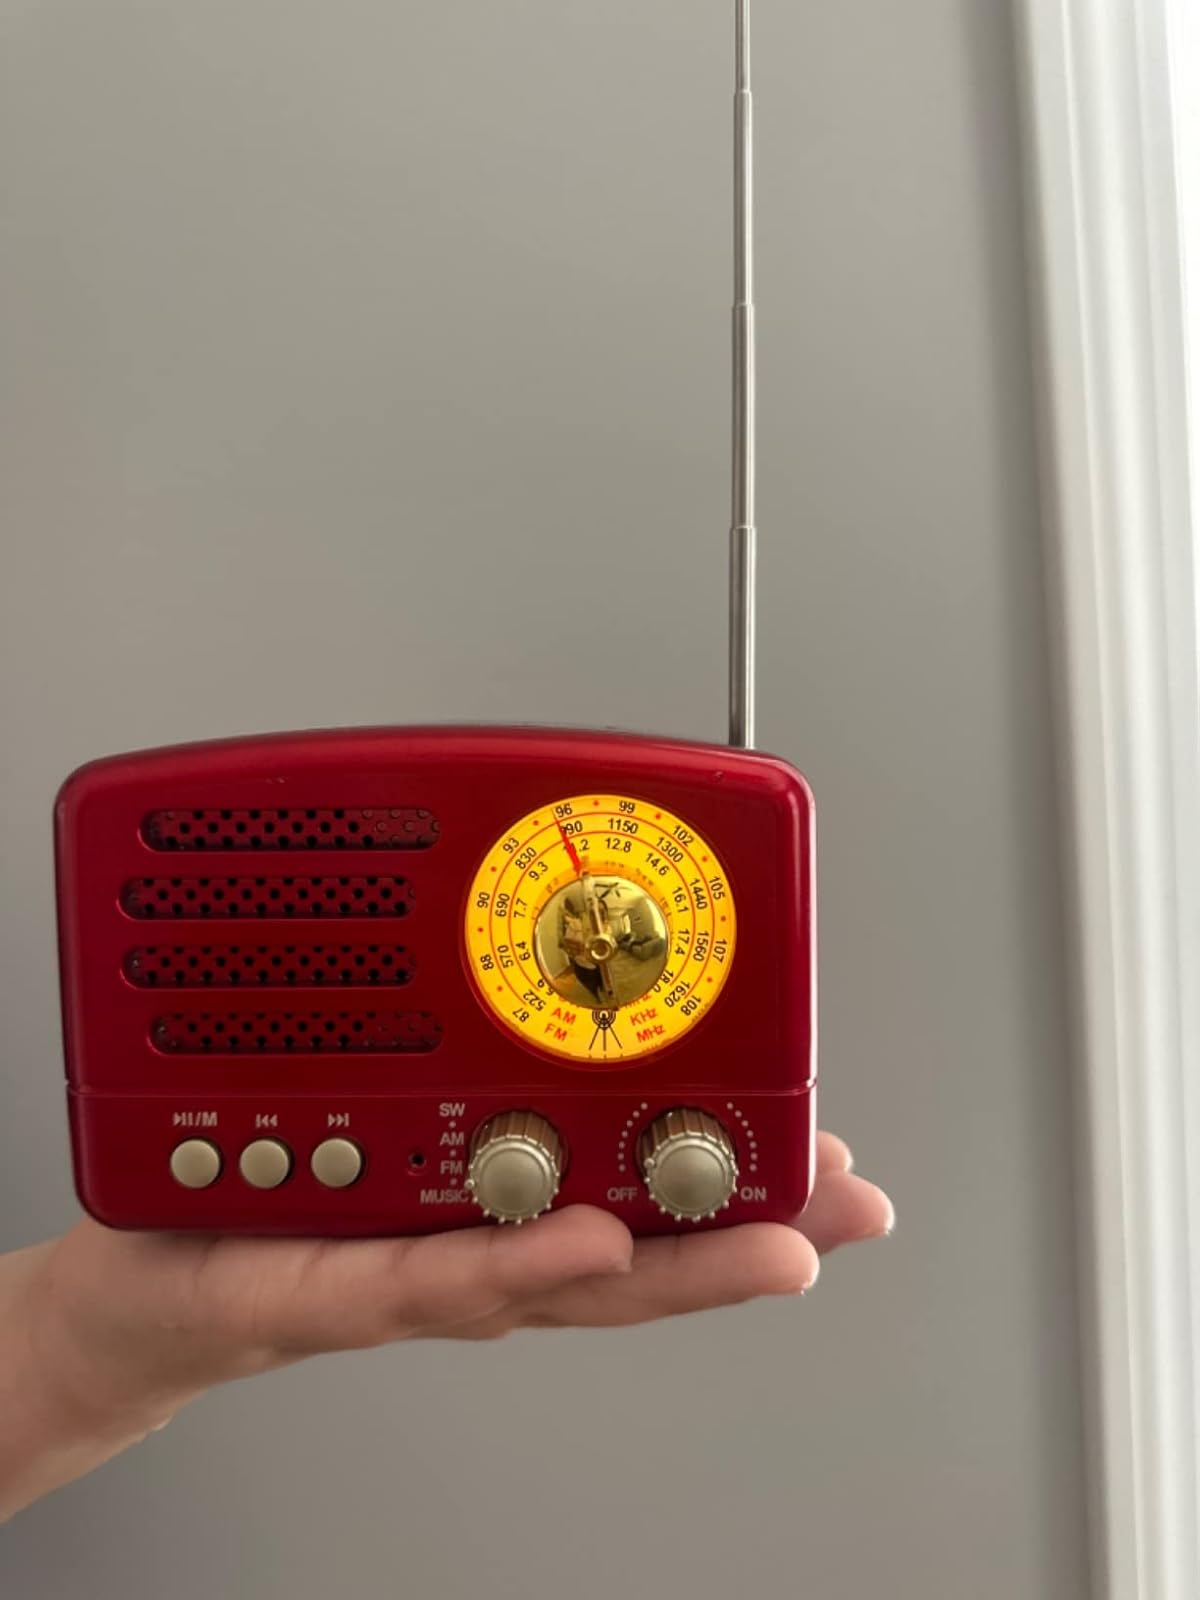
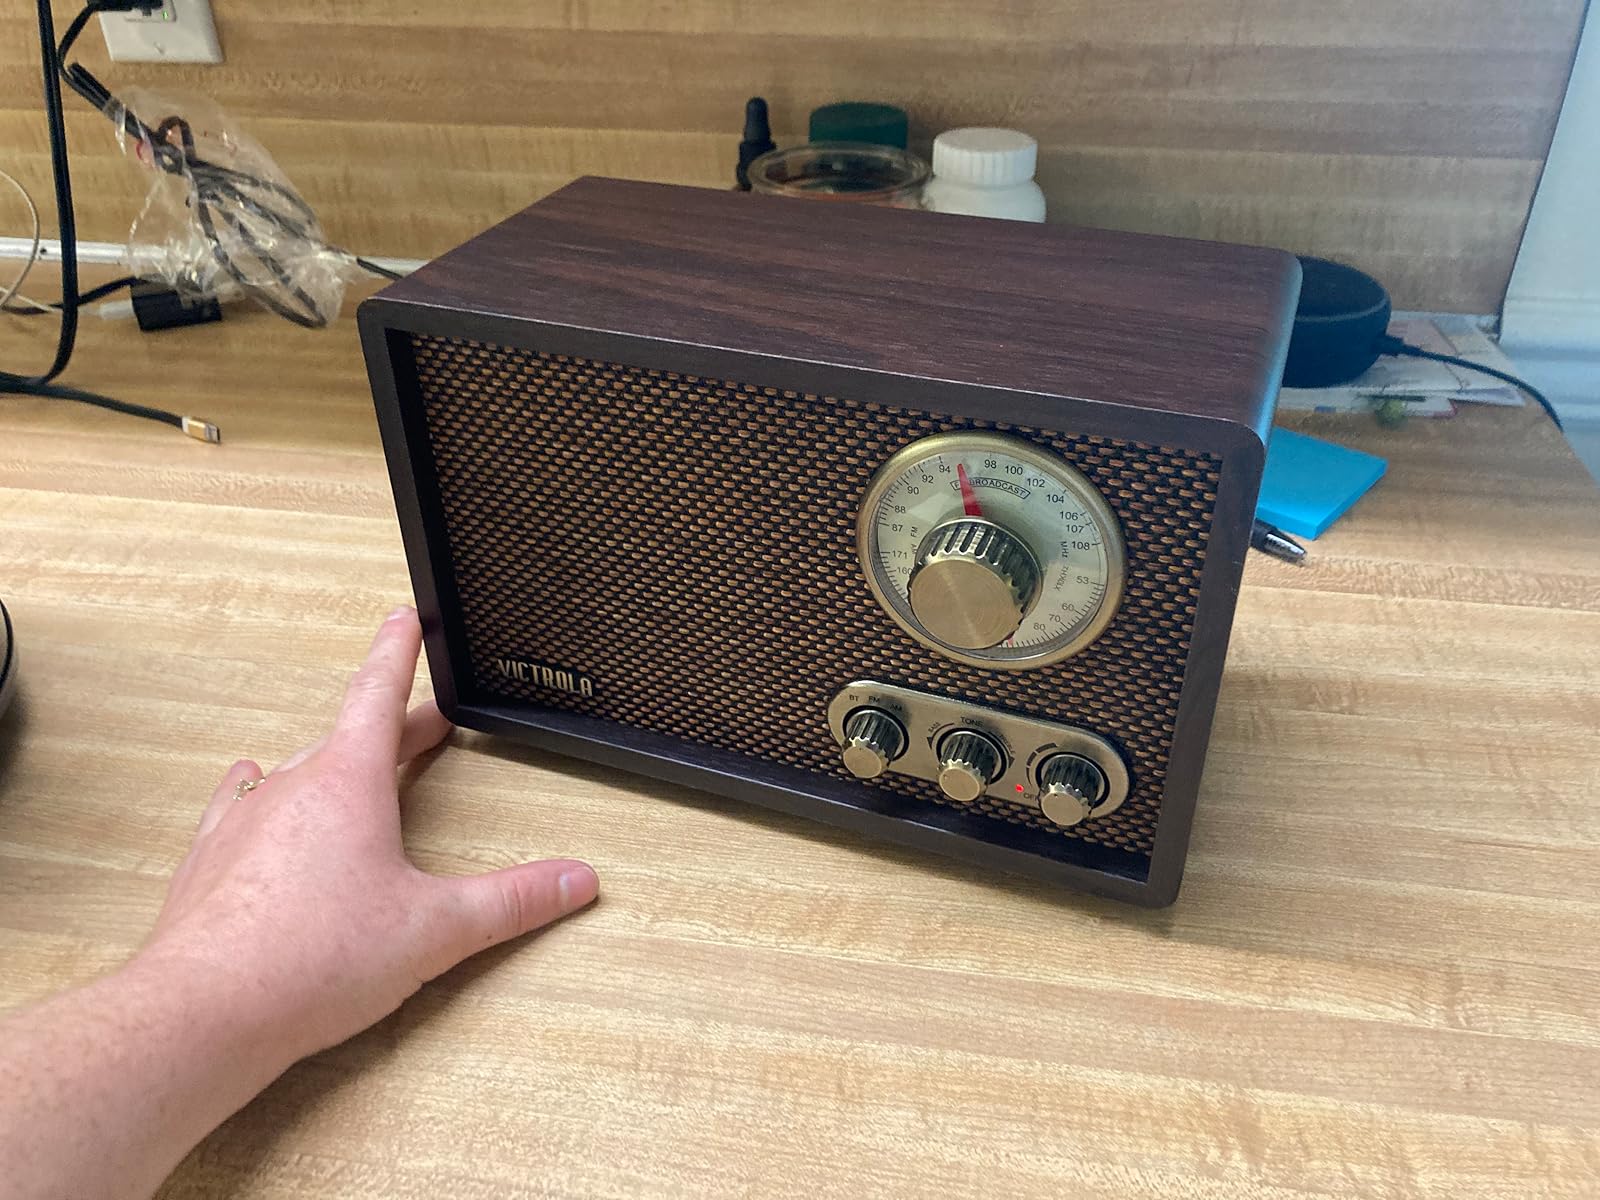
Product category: radio
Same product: no